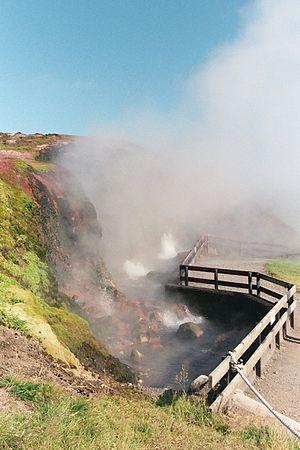
La source chaude du Deildartunguhver Auteur
Deildartunguhver est une source chaude d'Islande située dans l'Ouest du pays, à l'entrée de la Reykholtsdalur, non loin des localités de Kleppjárnsreykir et Reykholt. Jaillissant à une température de 100 °C, elle est la source chaude au débit le plus important d'Europe avec 180 l/s.
Le tourisme en Islande représente un secteur important de l'économie avec presque 1 million de visiteurs étrangers en 2014, soit le triple de la population du pays. En 2008, l'activité touristique représentait 14 % des revenus du pays et 5,2 % des emplois.
Une source chaude est une source dont l'eau qui sort du sol est chauffée par un processus géothermique. Il y a des sources chaudes sur tous les continents, ainsi qu'au fond des mers.